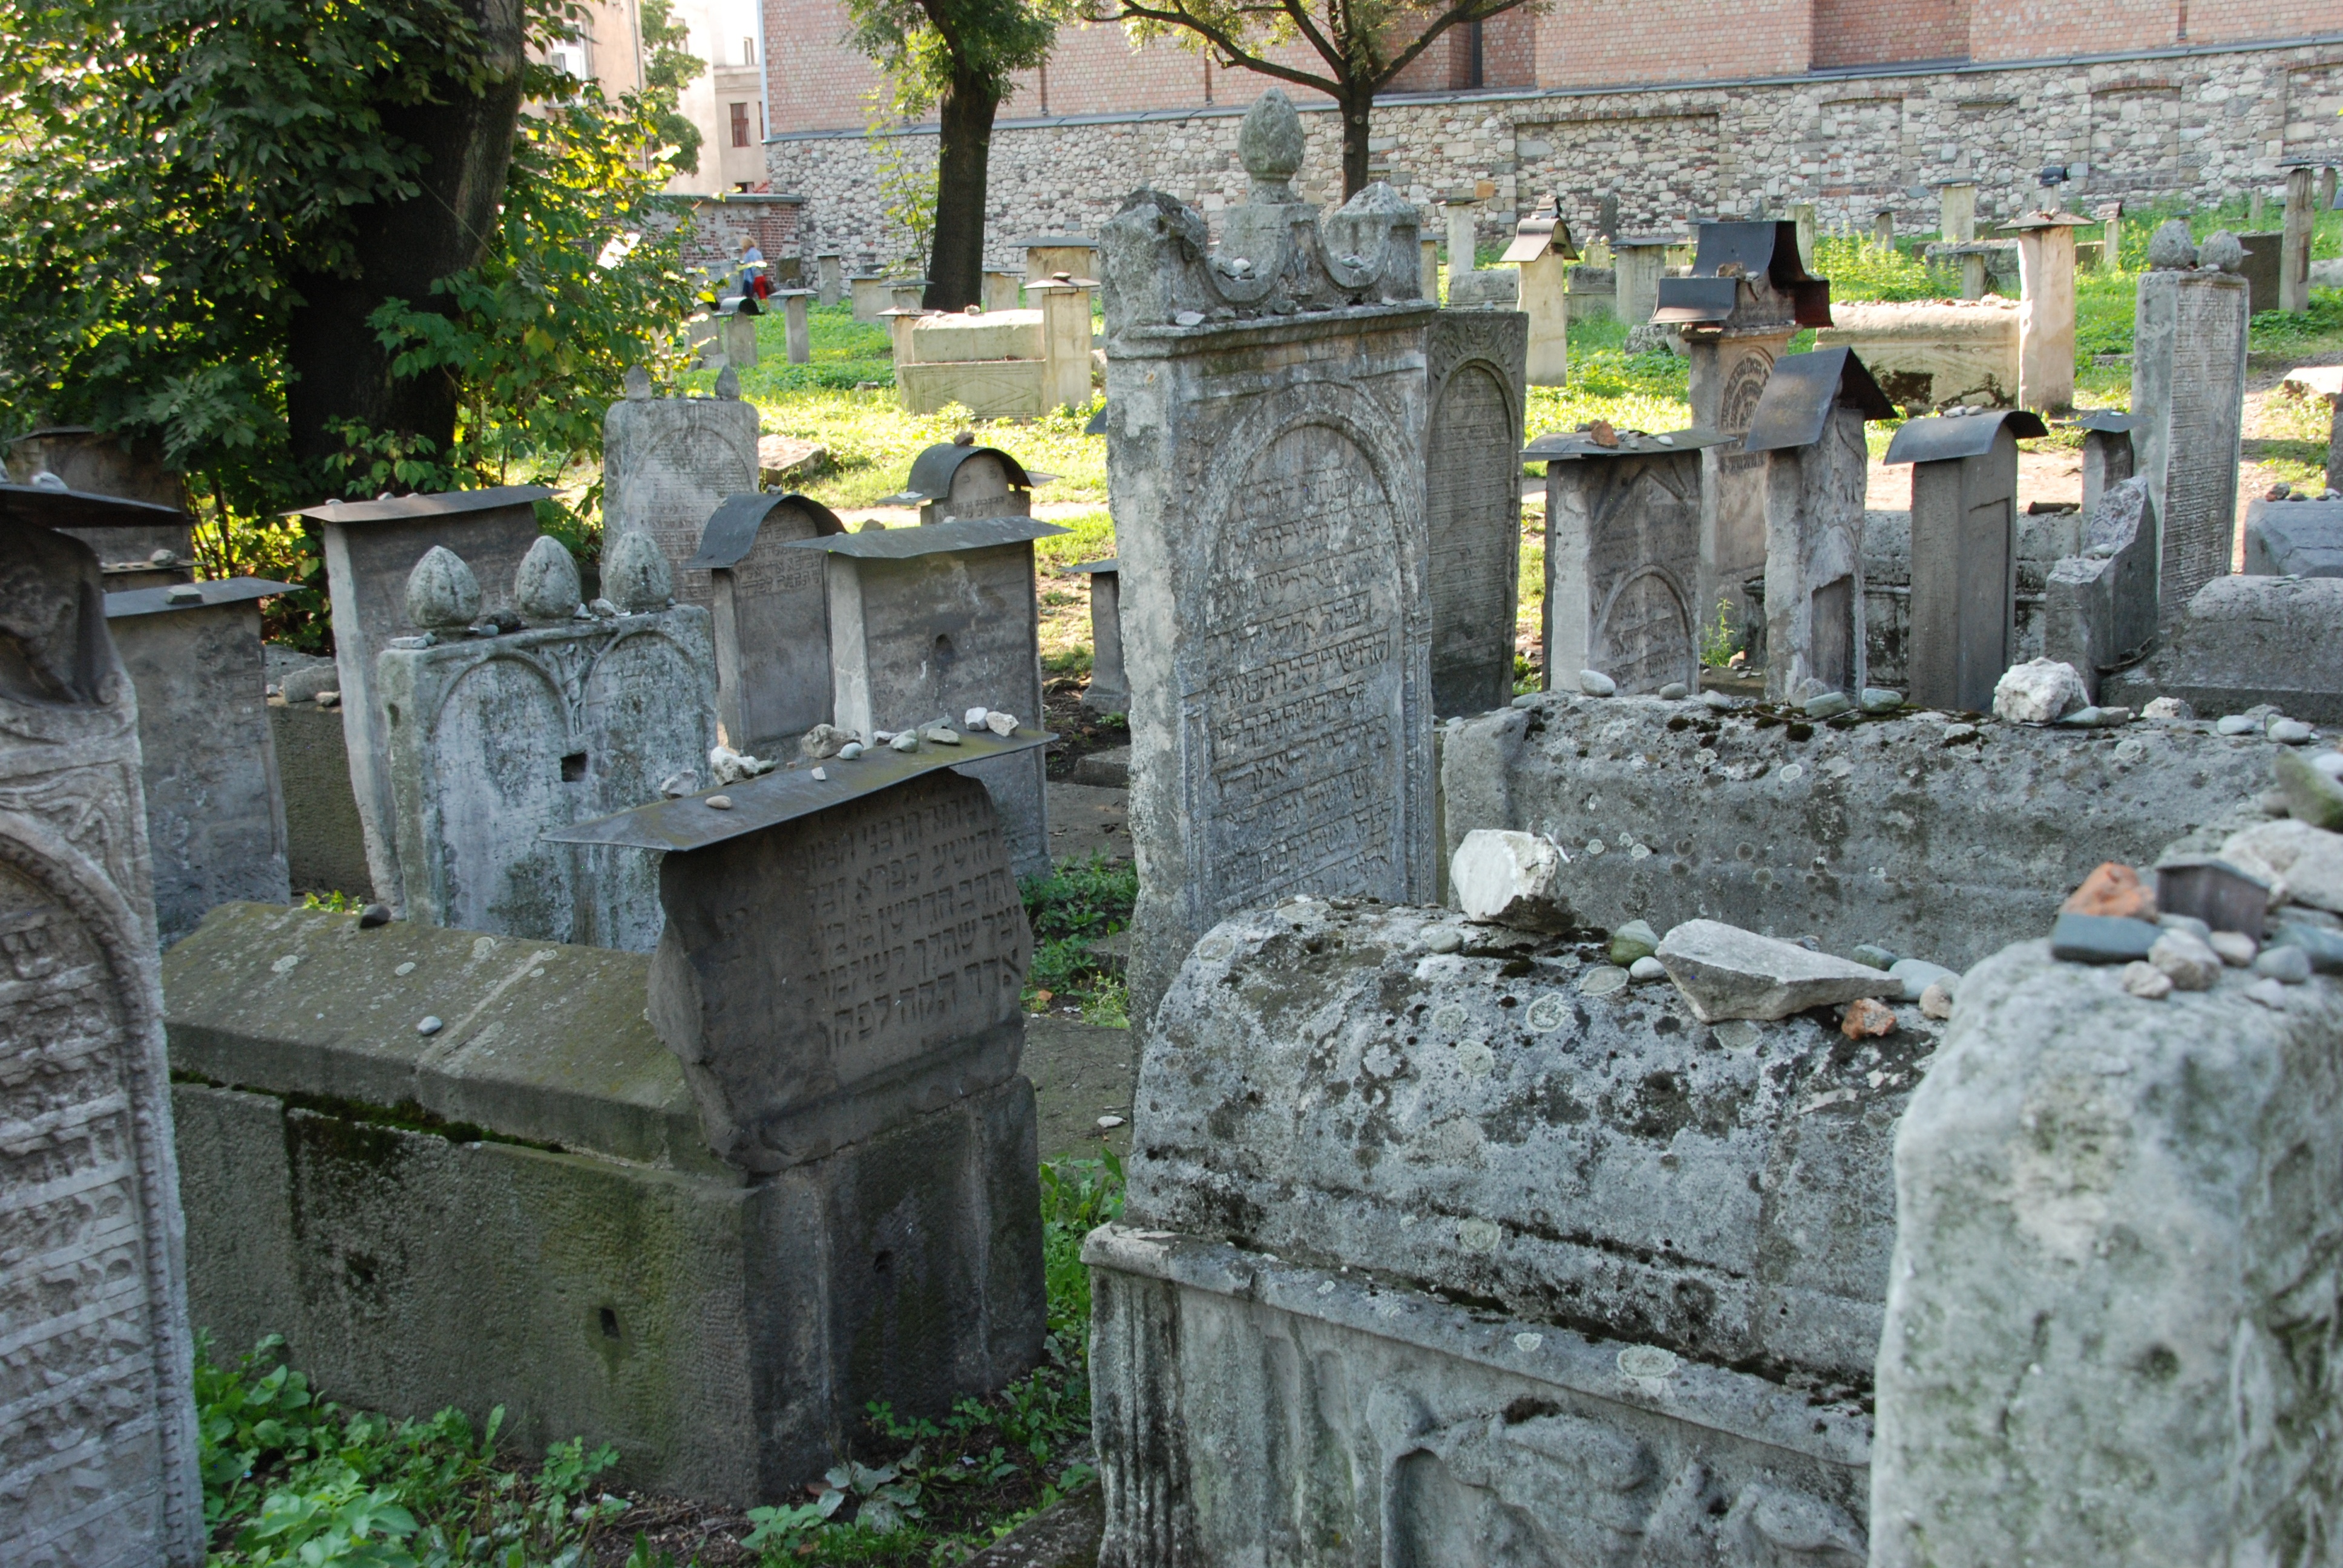
cemetery, tombstone, grave, ruins, poland, headstone, commemorate, krakow, jewish, ancient history, geographical feature